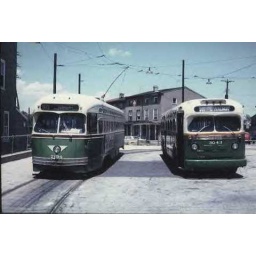
PTC PCC trolley car and a GM TDH 5105 bus in Philly.